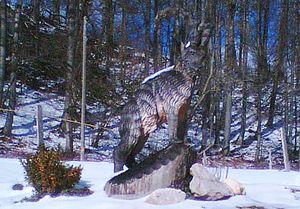
Miriam Cahn, née le 21 juillet 1949 à Bâle, est une artiste contemporaine suisse.